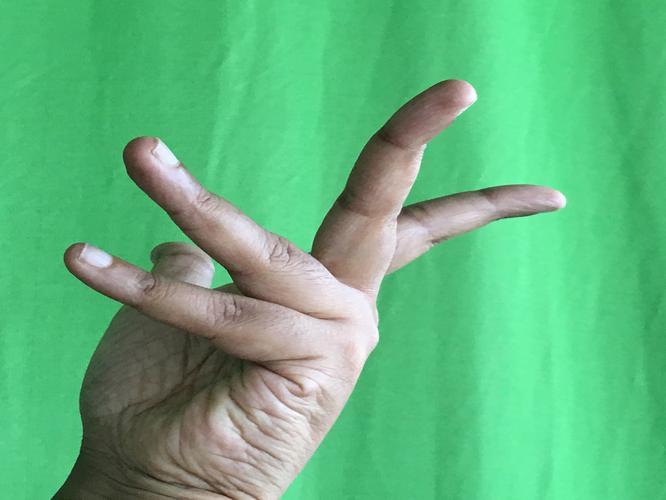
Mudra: Alapadmam
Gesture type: single_hand